The Story of Light (Shinee album)

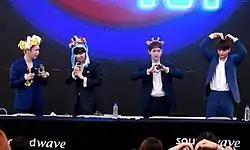
Shinee at an autograph event for "The Story of Light" in Goyang on June 29, 2018

On May 31, 2018, Shinee began their promotional performances for the first part of their sixth album, performing their lead single, "Good Evening", and "All Day All Night" on Mnet's "M Countdown". The group also performed on KBS2's "Music Bank" and MBC's "Show! Music Core" during their promotional cycle. The group also appeared on "Radio Star" to promote their new album on May 30, 2018. They used the opportunity to open up about the death of their bandmate Jonghyun, stating that it was painful to be asked if they were feeling okay from everyone they met after the incident, which is why the members requested their fans and people around them to treat them the way they used to before to help them acknowledge Jonghyun's death and move on with their lives. Member Minho admitted they had struggled after the tragic loss, but were willing to move forward.